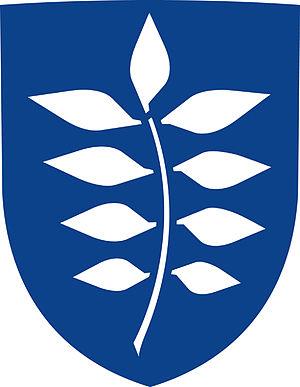
Rudersdal est une commune danoise de la région Hovedstaden.